Kshitimohan Sen

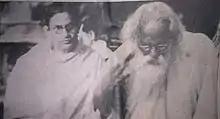
Kshitimohan Sen with Rabindranath Tagore

Kshitimohan Sen (2 December 1880 – 12 March 1960) was an Indian scholar, writer, a Sanskrit professor and an M.A. in Sanskrit from Queen's College, Benares. He was born in a Baidya family hailing from Sonarang in Bengal Presidency (now in Bangladesh). He started his working life at the Department of Education, Chamba State. In 1908, at the call of Rabindranath Tagore, he joined Brahmacharyashram. Later he performed responsibility of Adhyaksha of Vidyabhaban. He was the first Deshikottam (1952) of Vishwa Bharati. He was an acting "Upacharyas" of Visva-Bharati University (1953–1954). He is the maternal grandfather of Amartya Sen.